Aruba

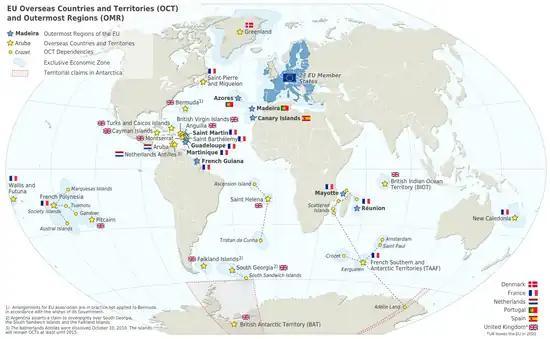
Map of the European Union in the world with overseas countries and territories and outermost regions

The landscape is characterised by common xeric scrublands featuring various cacti, thorny shrubs, and evergreen plants. Notably, aloe vera is also found on the island, and its economic significance has led to its inclusion on the coat of arms of Aruba. Cacti include "Melocactus and" "Opuntia", with "Opuntia stricta" being prominent. Drought-tolerant trees like "Caesalpinia coriaria" and "Vachellia tortuosa" are present. The isolation from the South America mainland contributed to the evolution of multiple endemic species. The island provides a habitat for unique wildlife, including the endemic Aruban whiptail, Aruba rattlesnake, as well as subspecies of Aruban burrowing owl and Brown-throated parakeet.